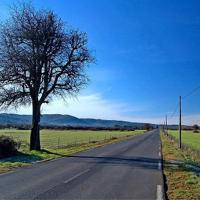
Weather: sun or clear